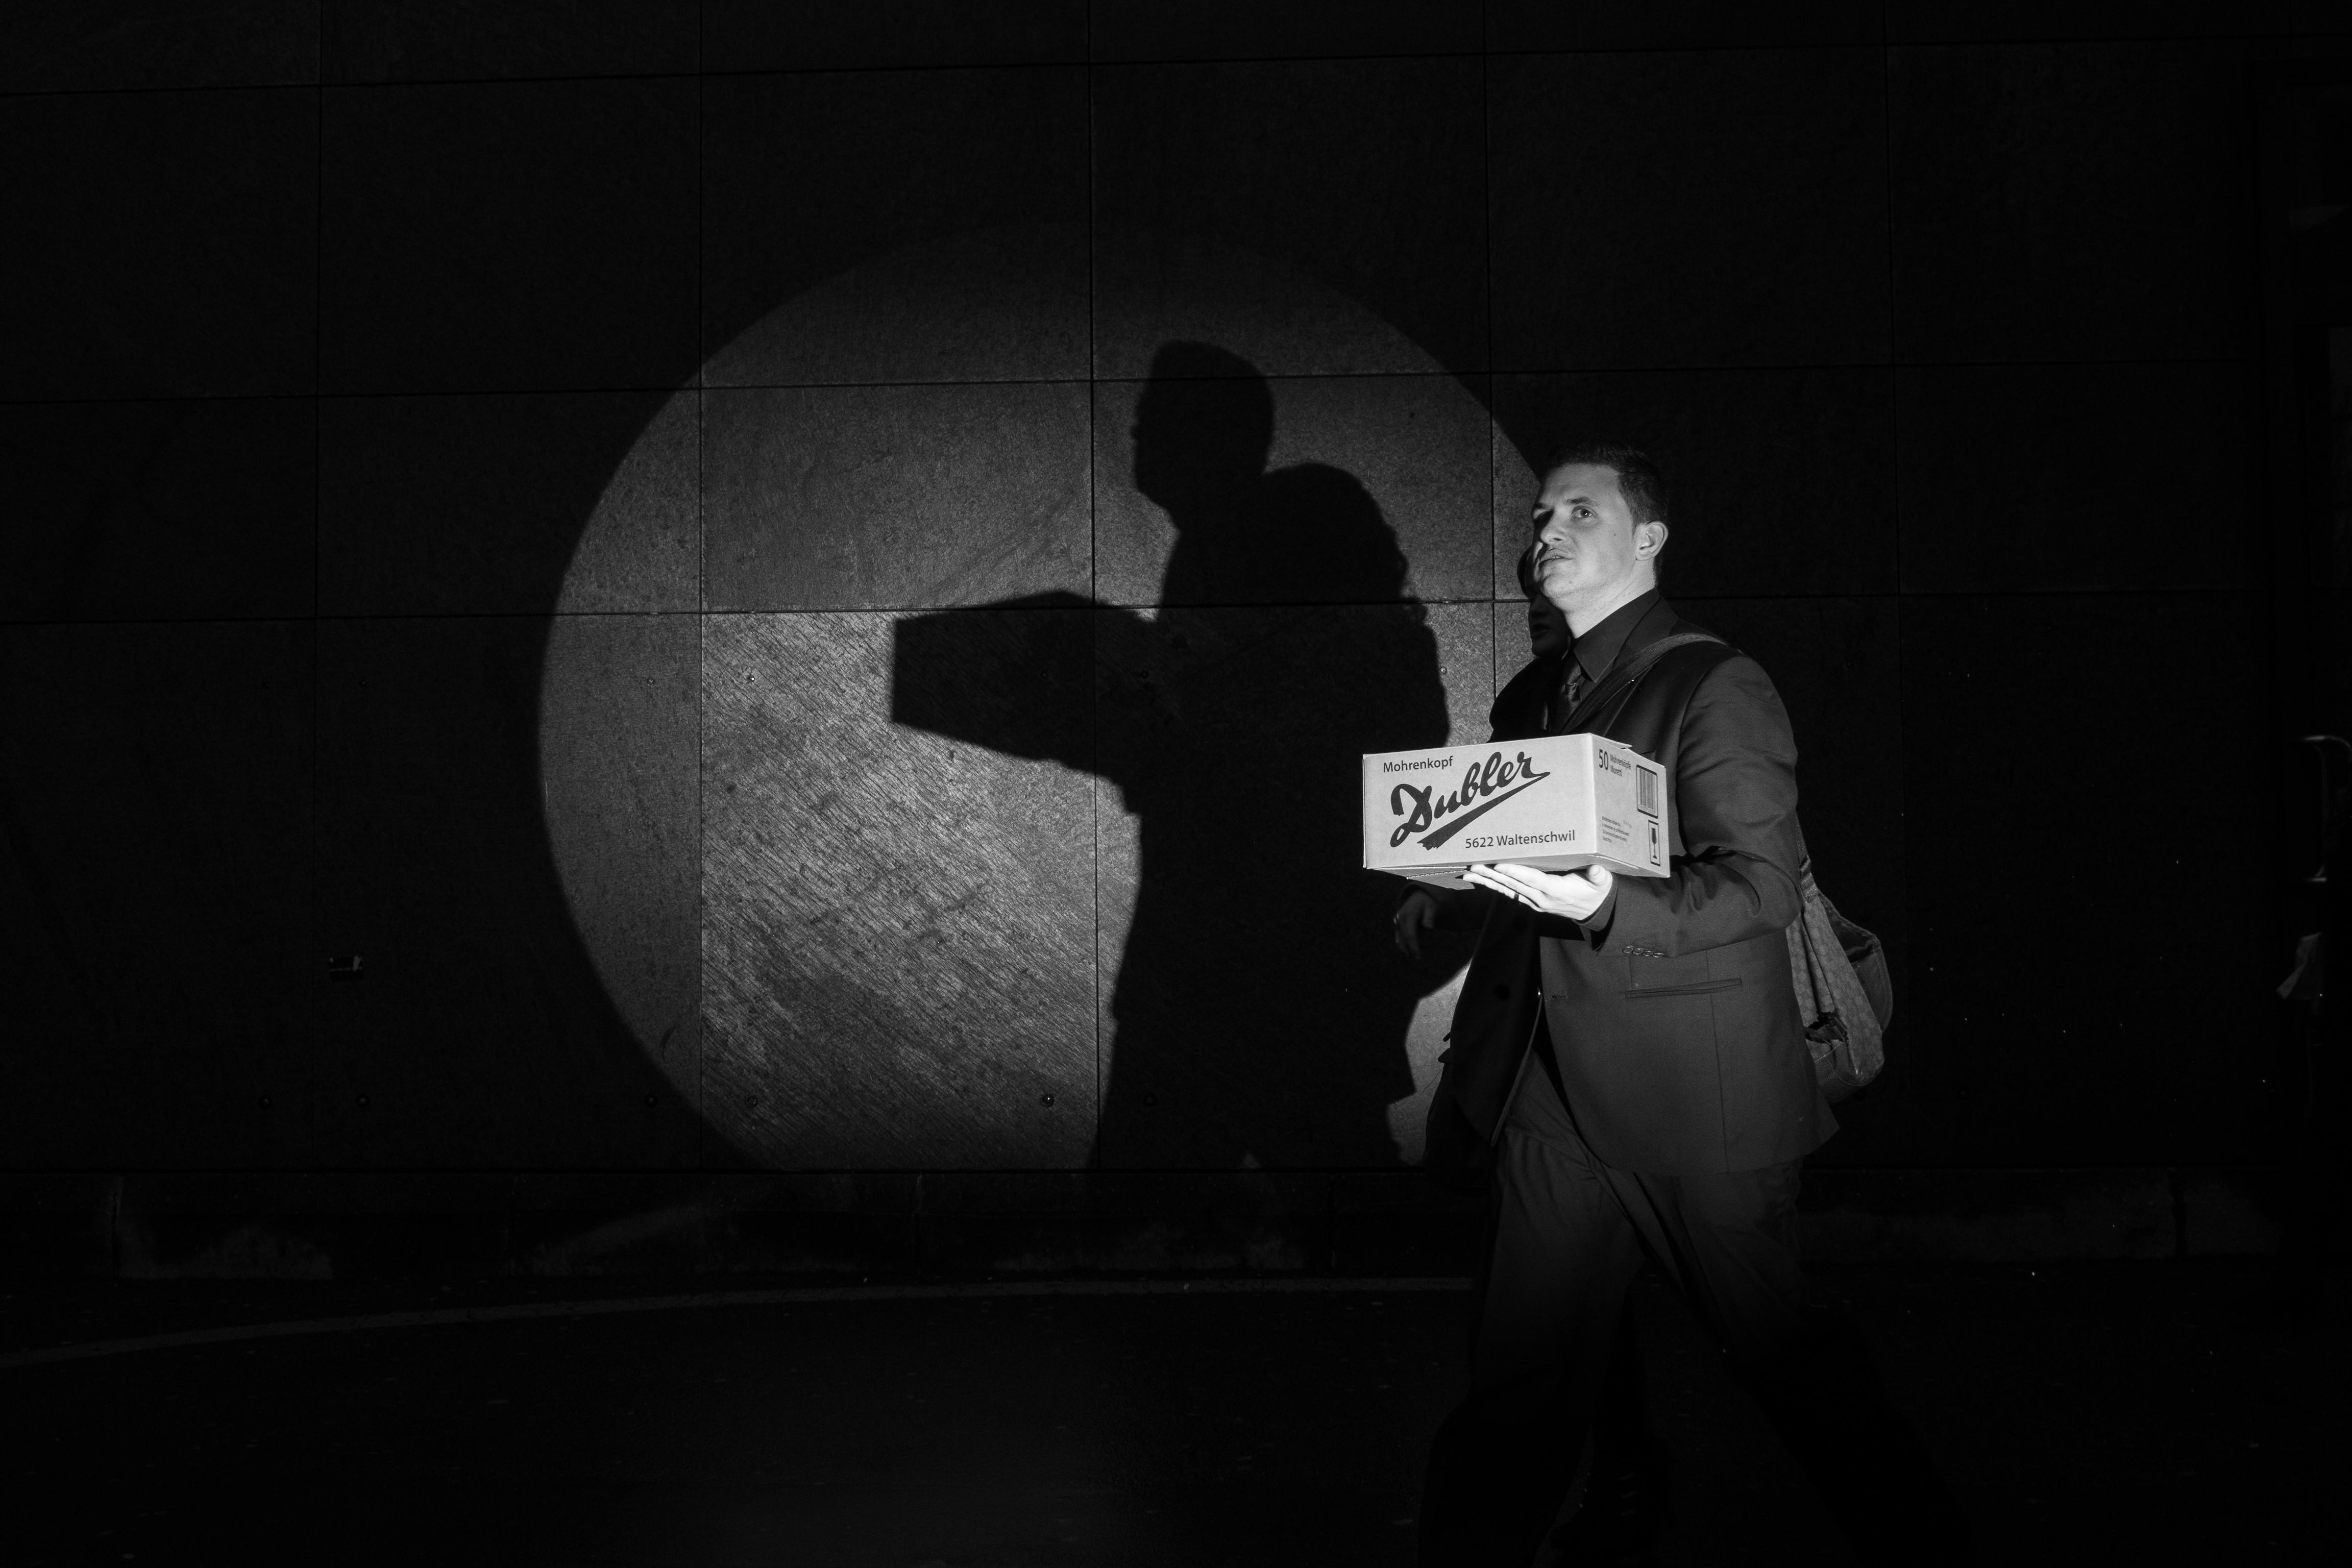
light, black and white, white, street, photography, darkness, black, monochrome, streetphotography, flickr, thomas, olympus, photograph, omd, fuji, leica, monochrom, leuthard, hcb, thomasleuthard, monochrome photography, film noir